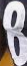
Number: 8